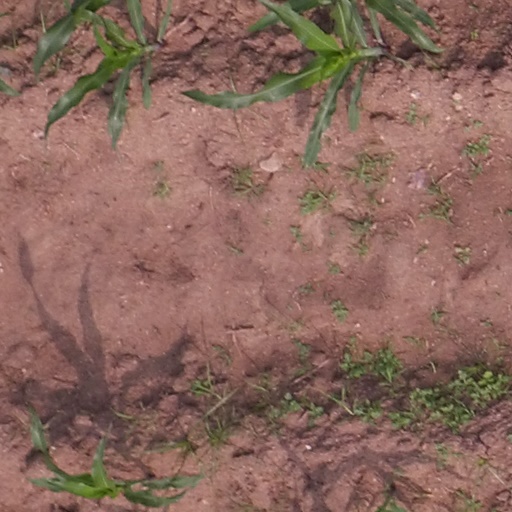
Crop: maize; corn